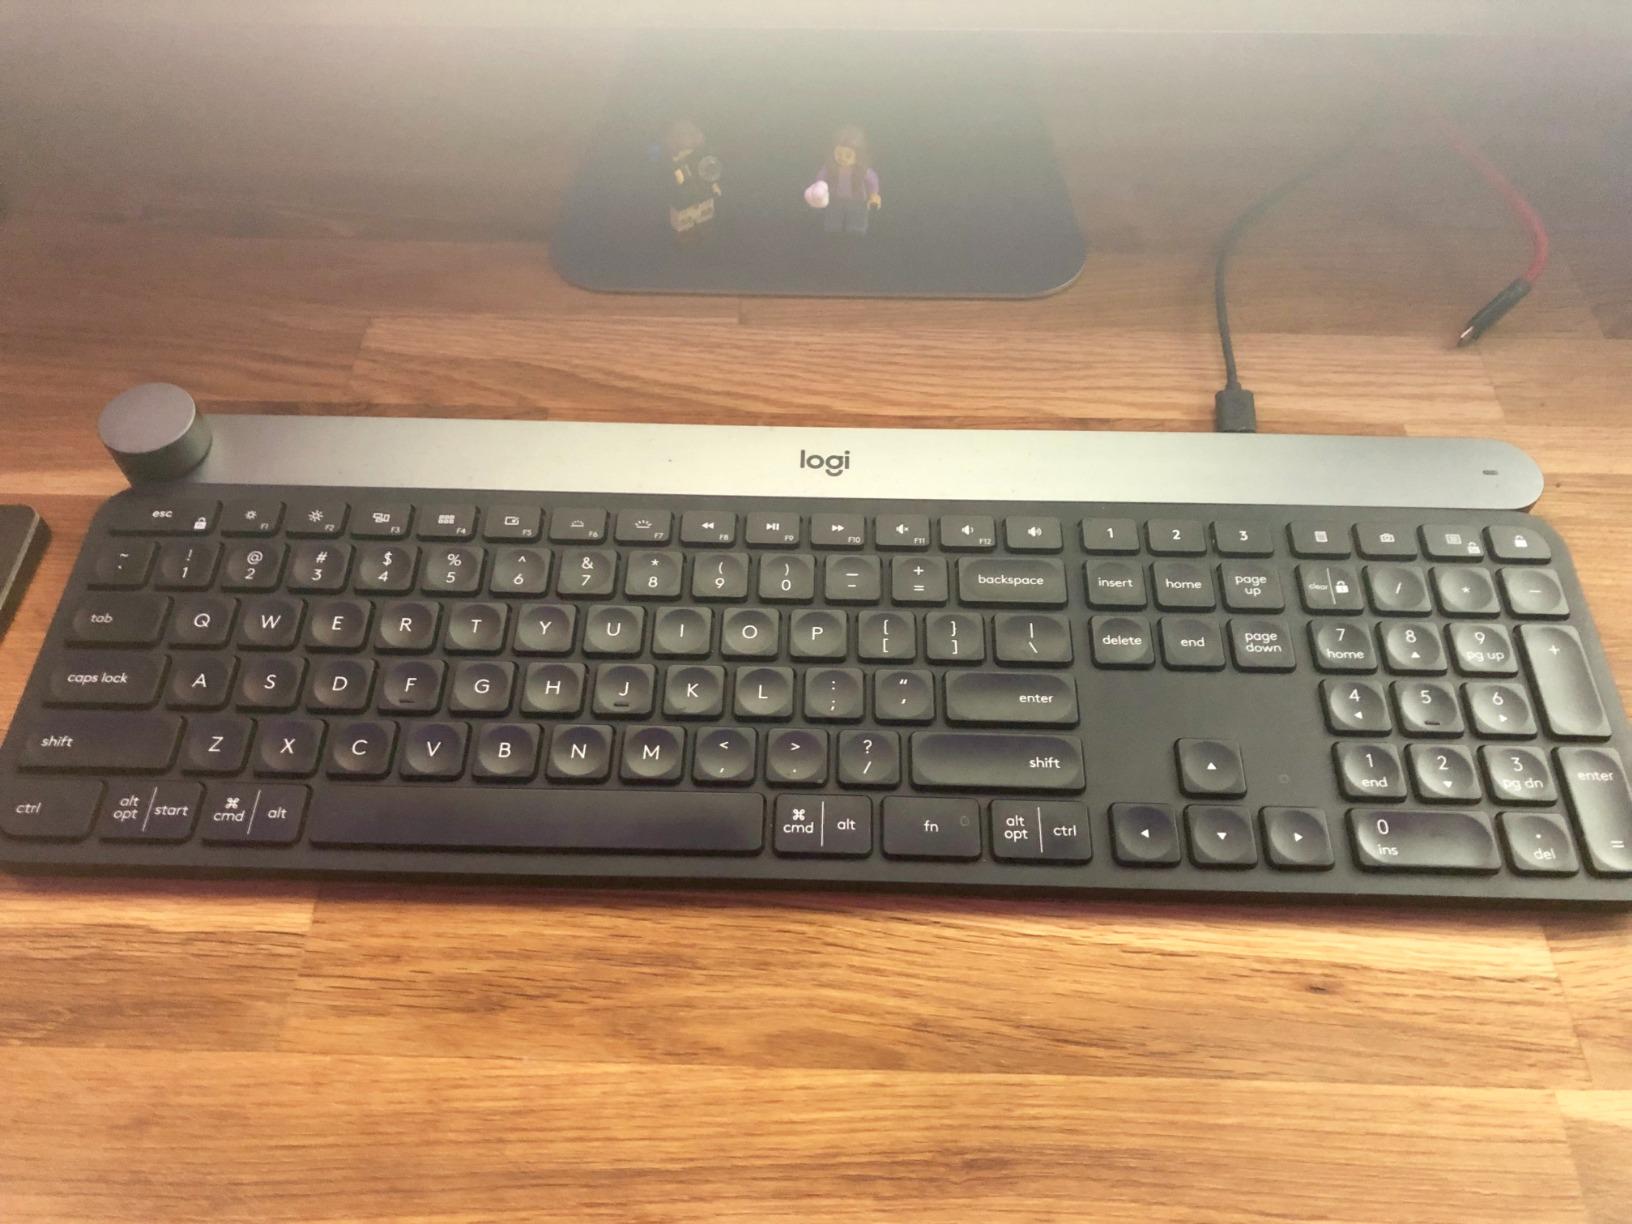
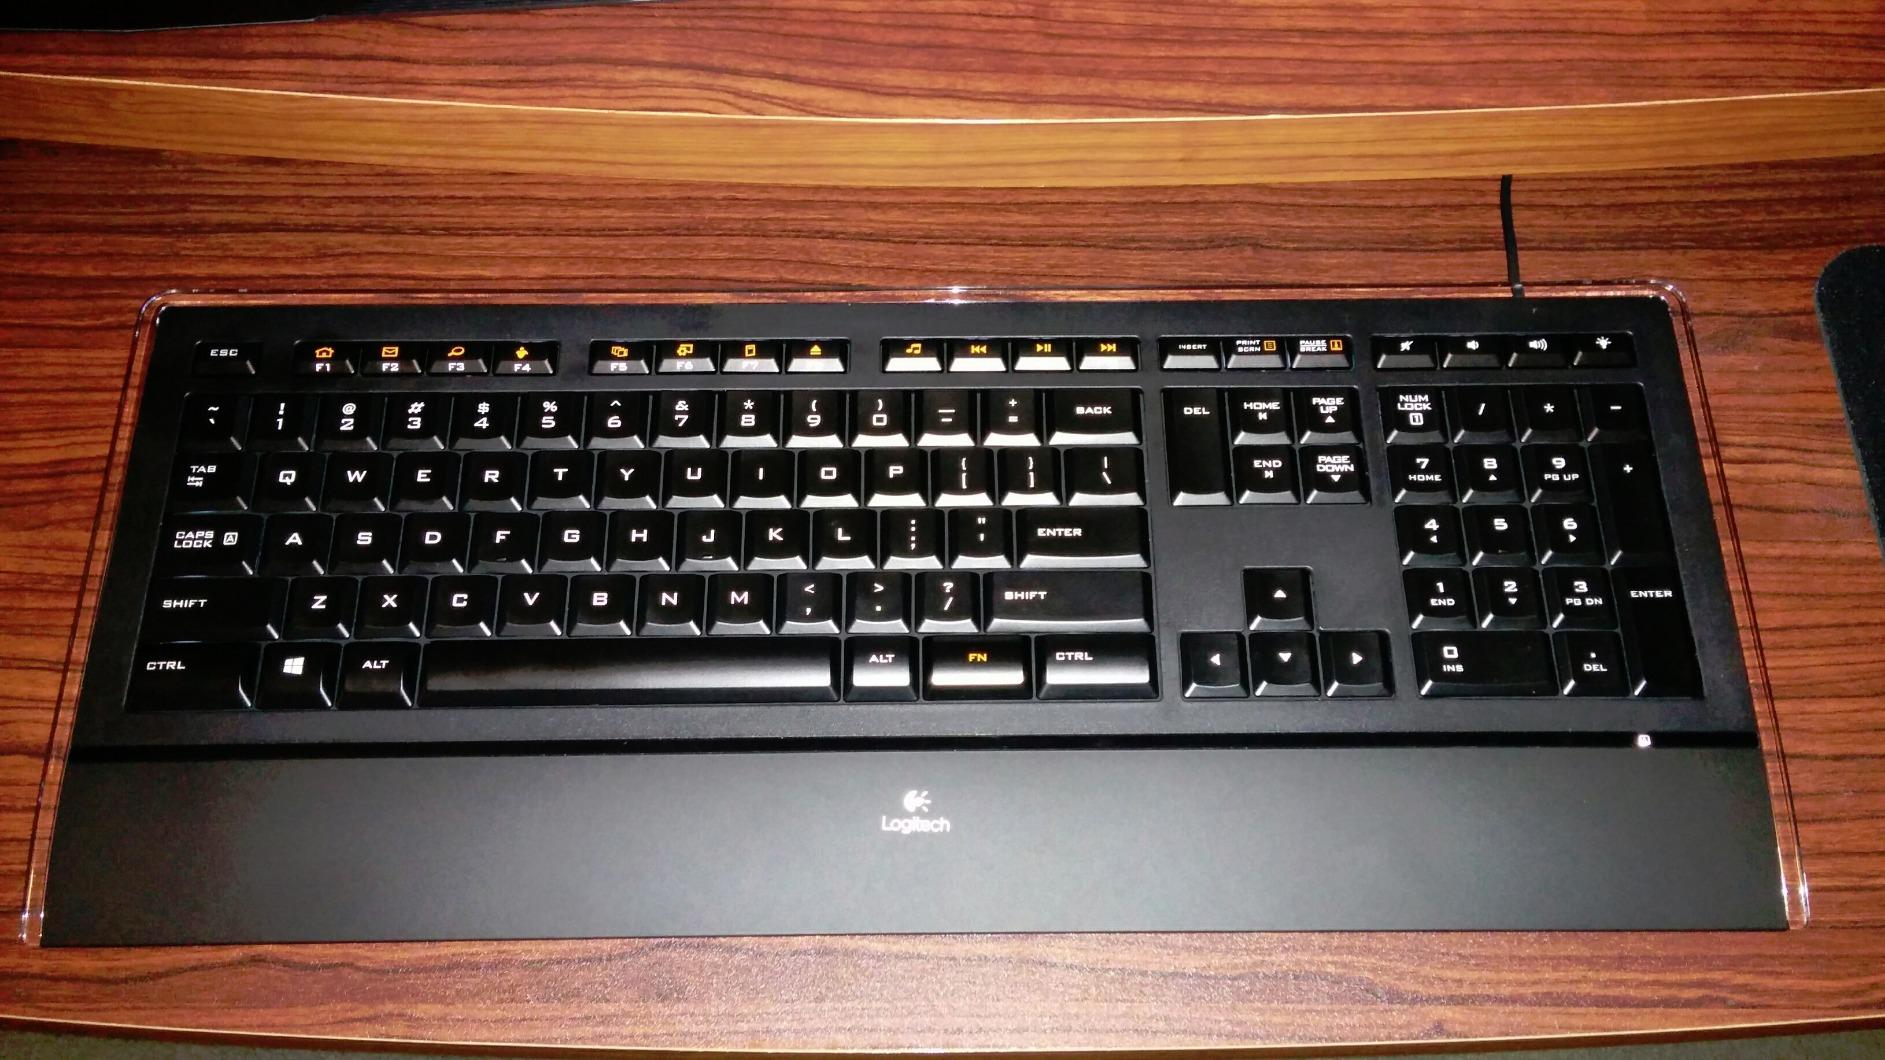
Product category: keyboard
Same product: no